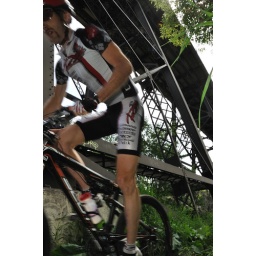
From the Edmonton Canada Cup mountain bike race, July 11th, 2010 in Edmonton, Alberta, Canada.